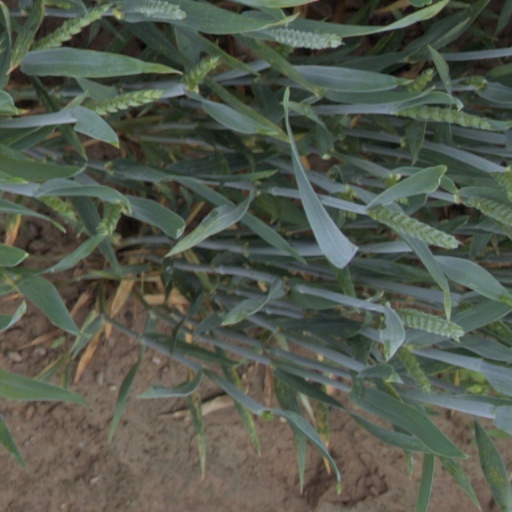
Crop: wheat